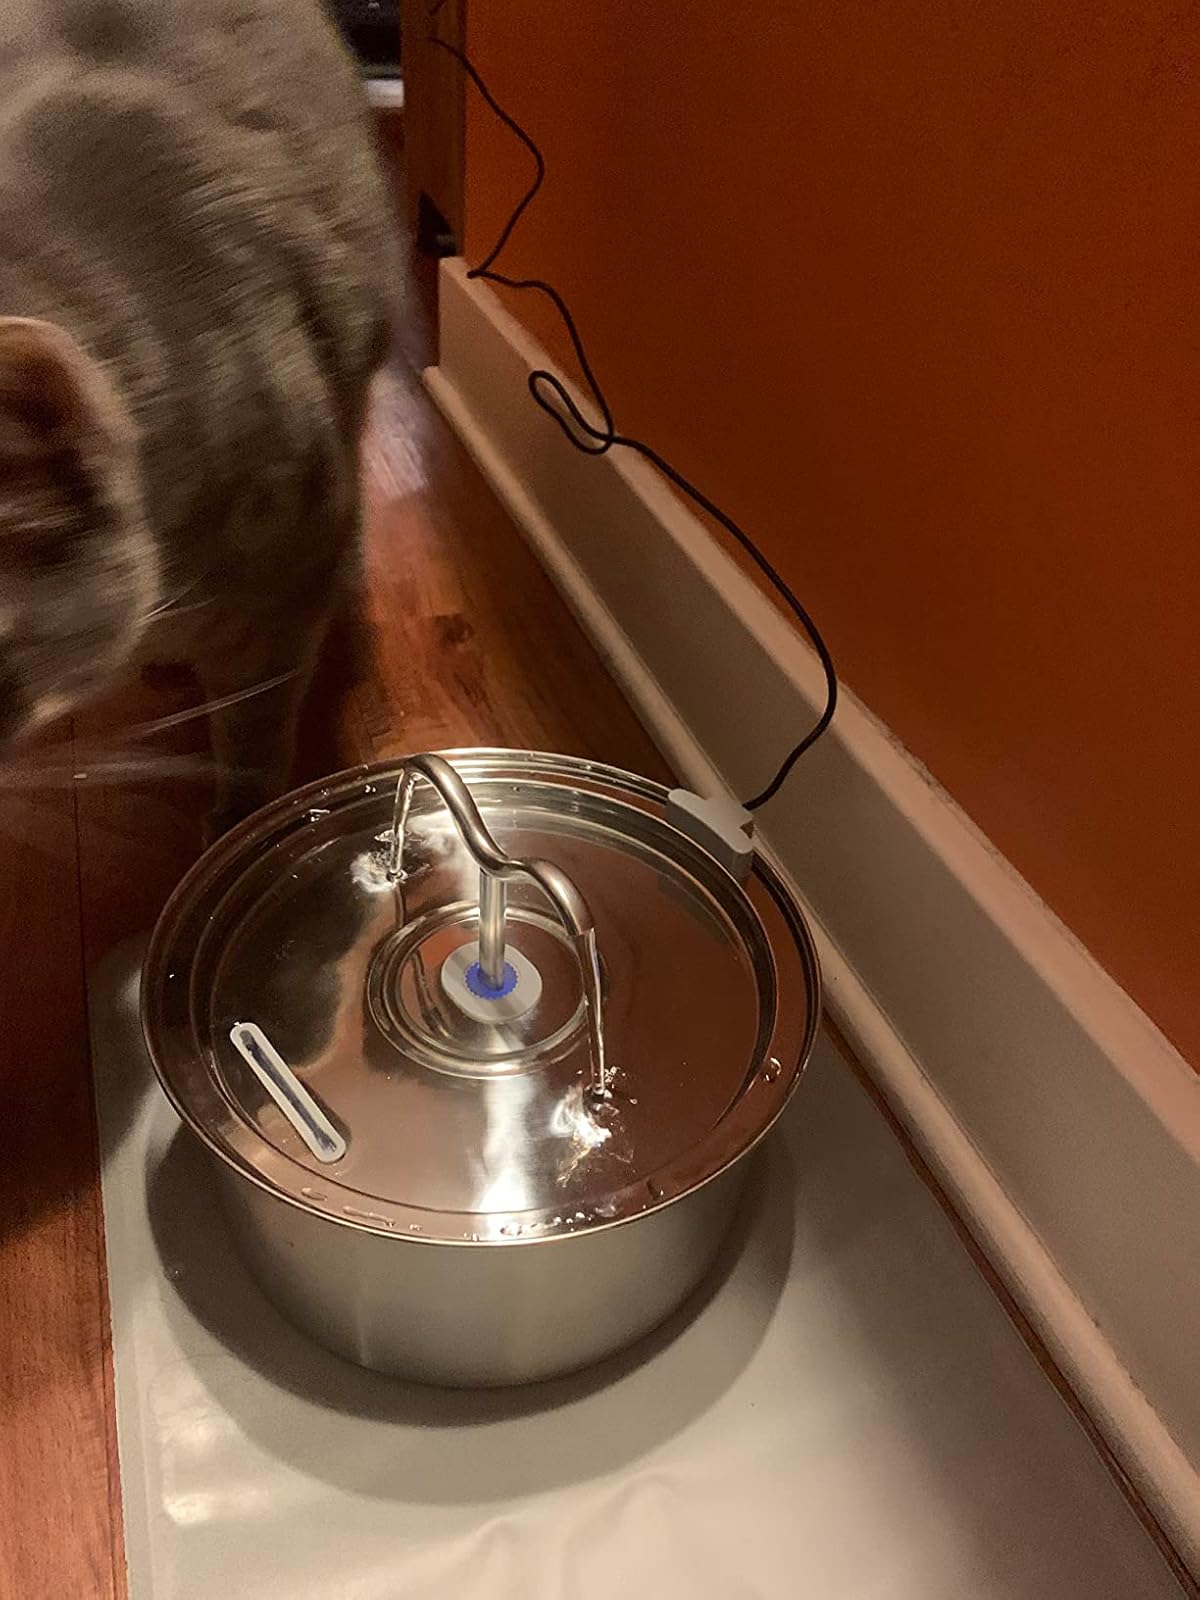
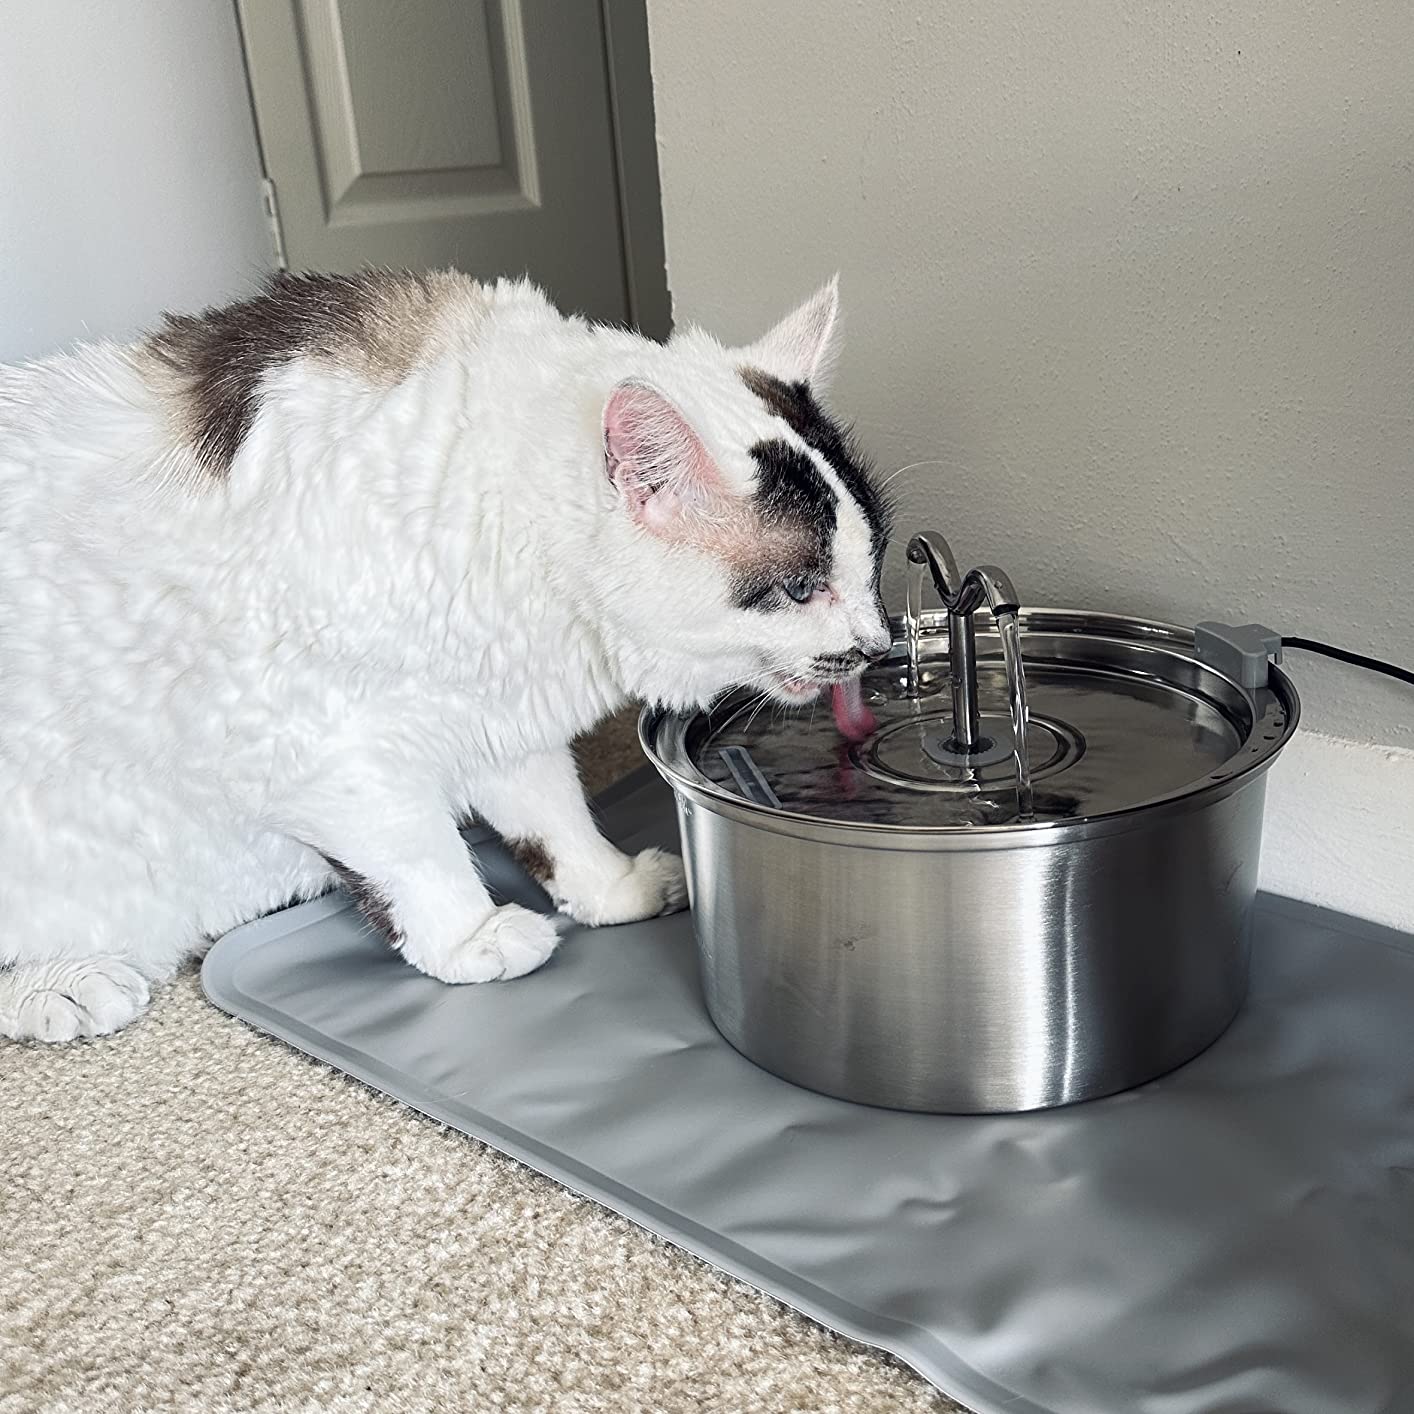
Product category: items_bowl
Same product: yes